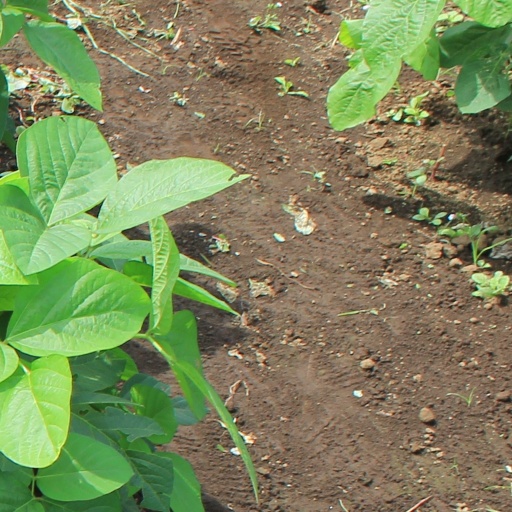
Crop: soybean